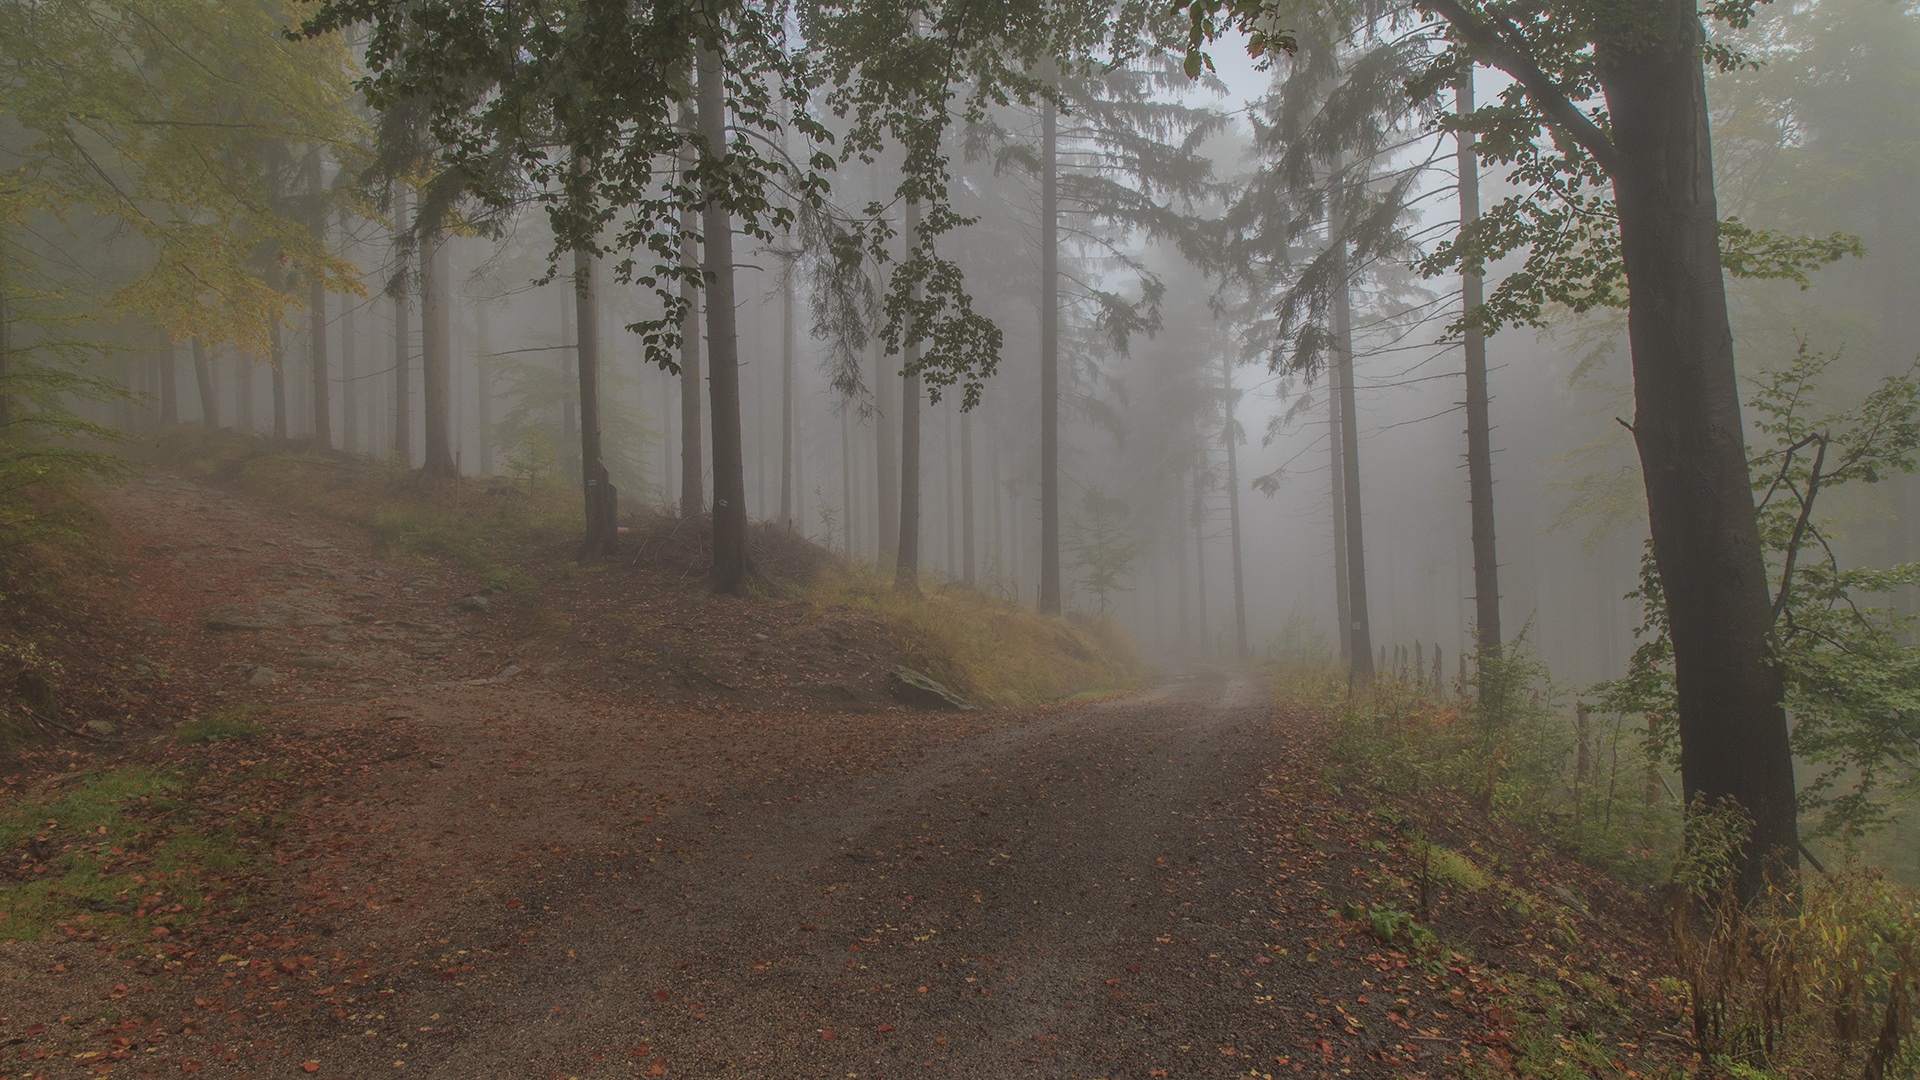
landscape, tree, forest, path, grass, sky, fog, road, mist, trail, sunlight, morning, jungle, autumn, mountains, poland, woodland, the fog, ecosystem, hiking trails, mountain trekking, krkono e giant mountains, biome, temperate coniferous forest, spruce fir forest, szklarska por ba